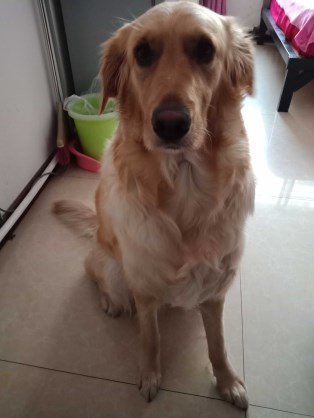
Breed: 5355-n000126-golden_retriever